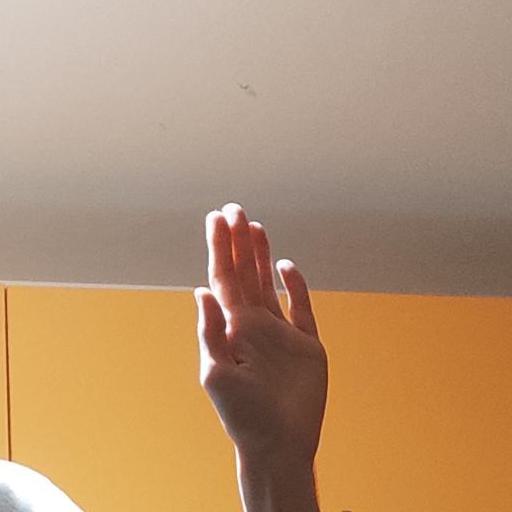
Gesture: stop